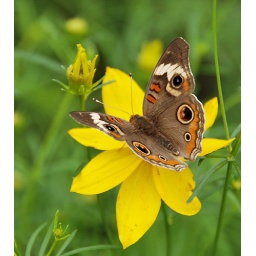
Took these in the butterfly house at Hershey Gardens in Pennsylvania.